Park ship

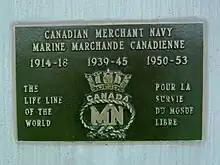
Plaque commemorating the Canadian Merchant Navy.

Over the next three years, the company ordered approximately 160 bulk cargo ships and 20 tankers that would all fly the Canadian flag. Ships at 10,000 tons deadweight were known as Park class. 43 smaller vessels, at a nominal 4,700 tons, were at first designated Grey class but were later called Park ships as well and were commonly known as the 4700 tonner Park ships. All the Park ships were powered by coal driven steam engines. All but two vessels launched were named for federal, provincial or municipal parks in Canada. Some were armed with bow guns and anti-torpedo nets. Two of the Park ships were lost to natural hazards and four were lost due to enemy action. One, , built at the Pictou Shipyard in Pictou, Nova Scotia was one of two Allied ships destroyed by enemy action in the North Sea in the last hour of the war in Europe on 7 May 1945.